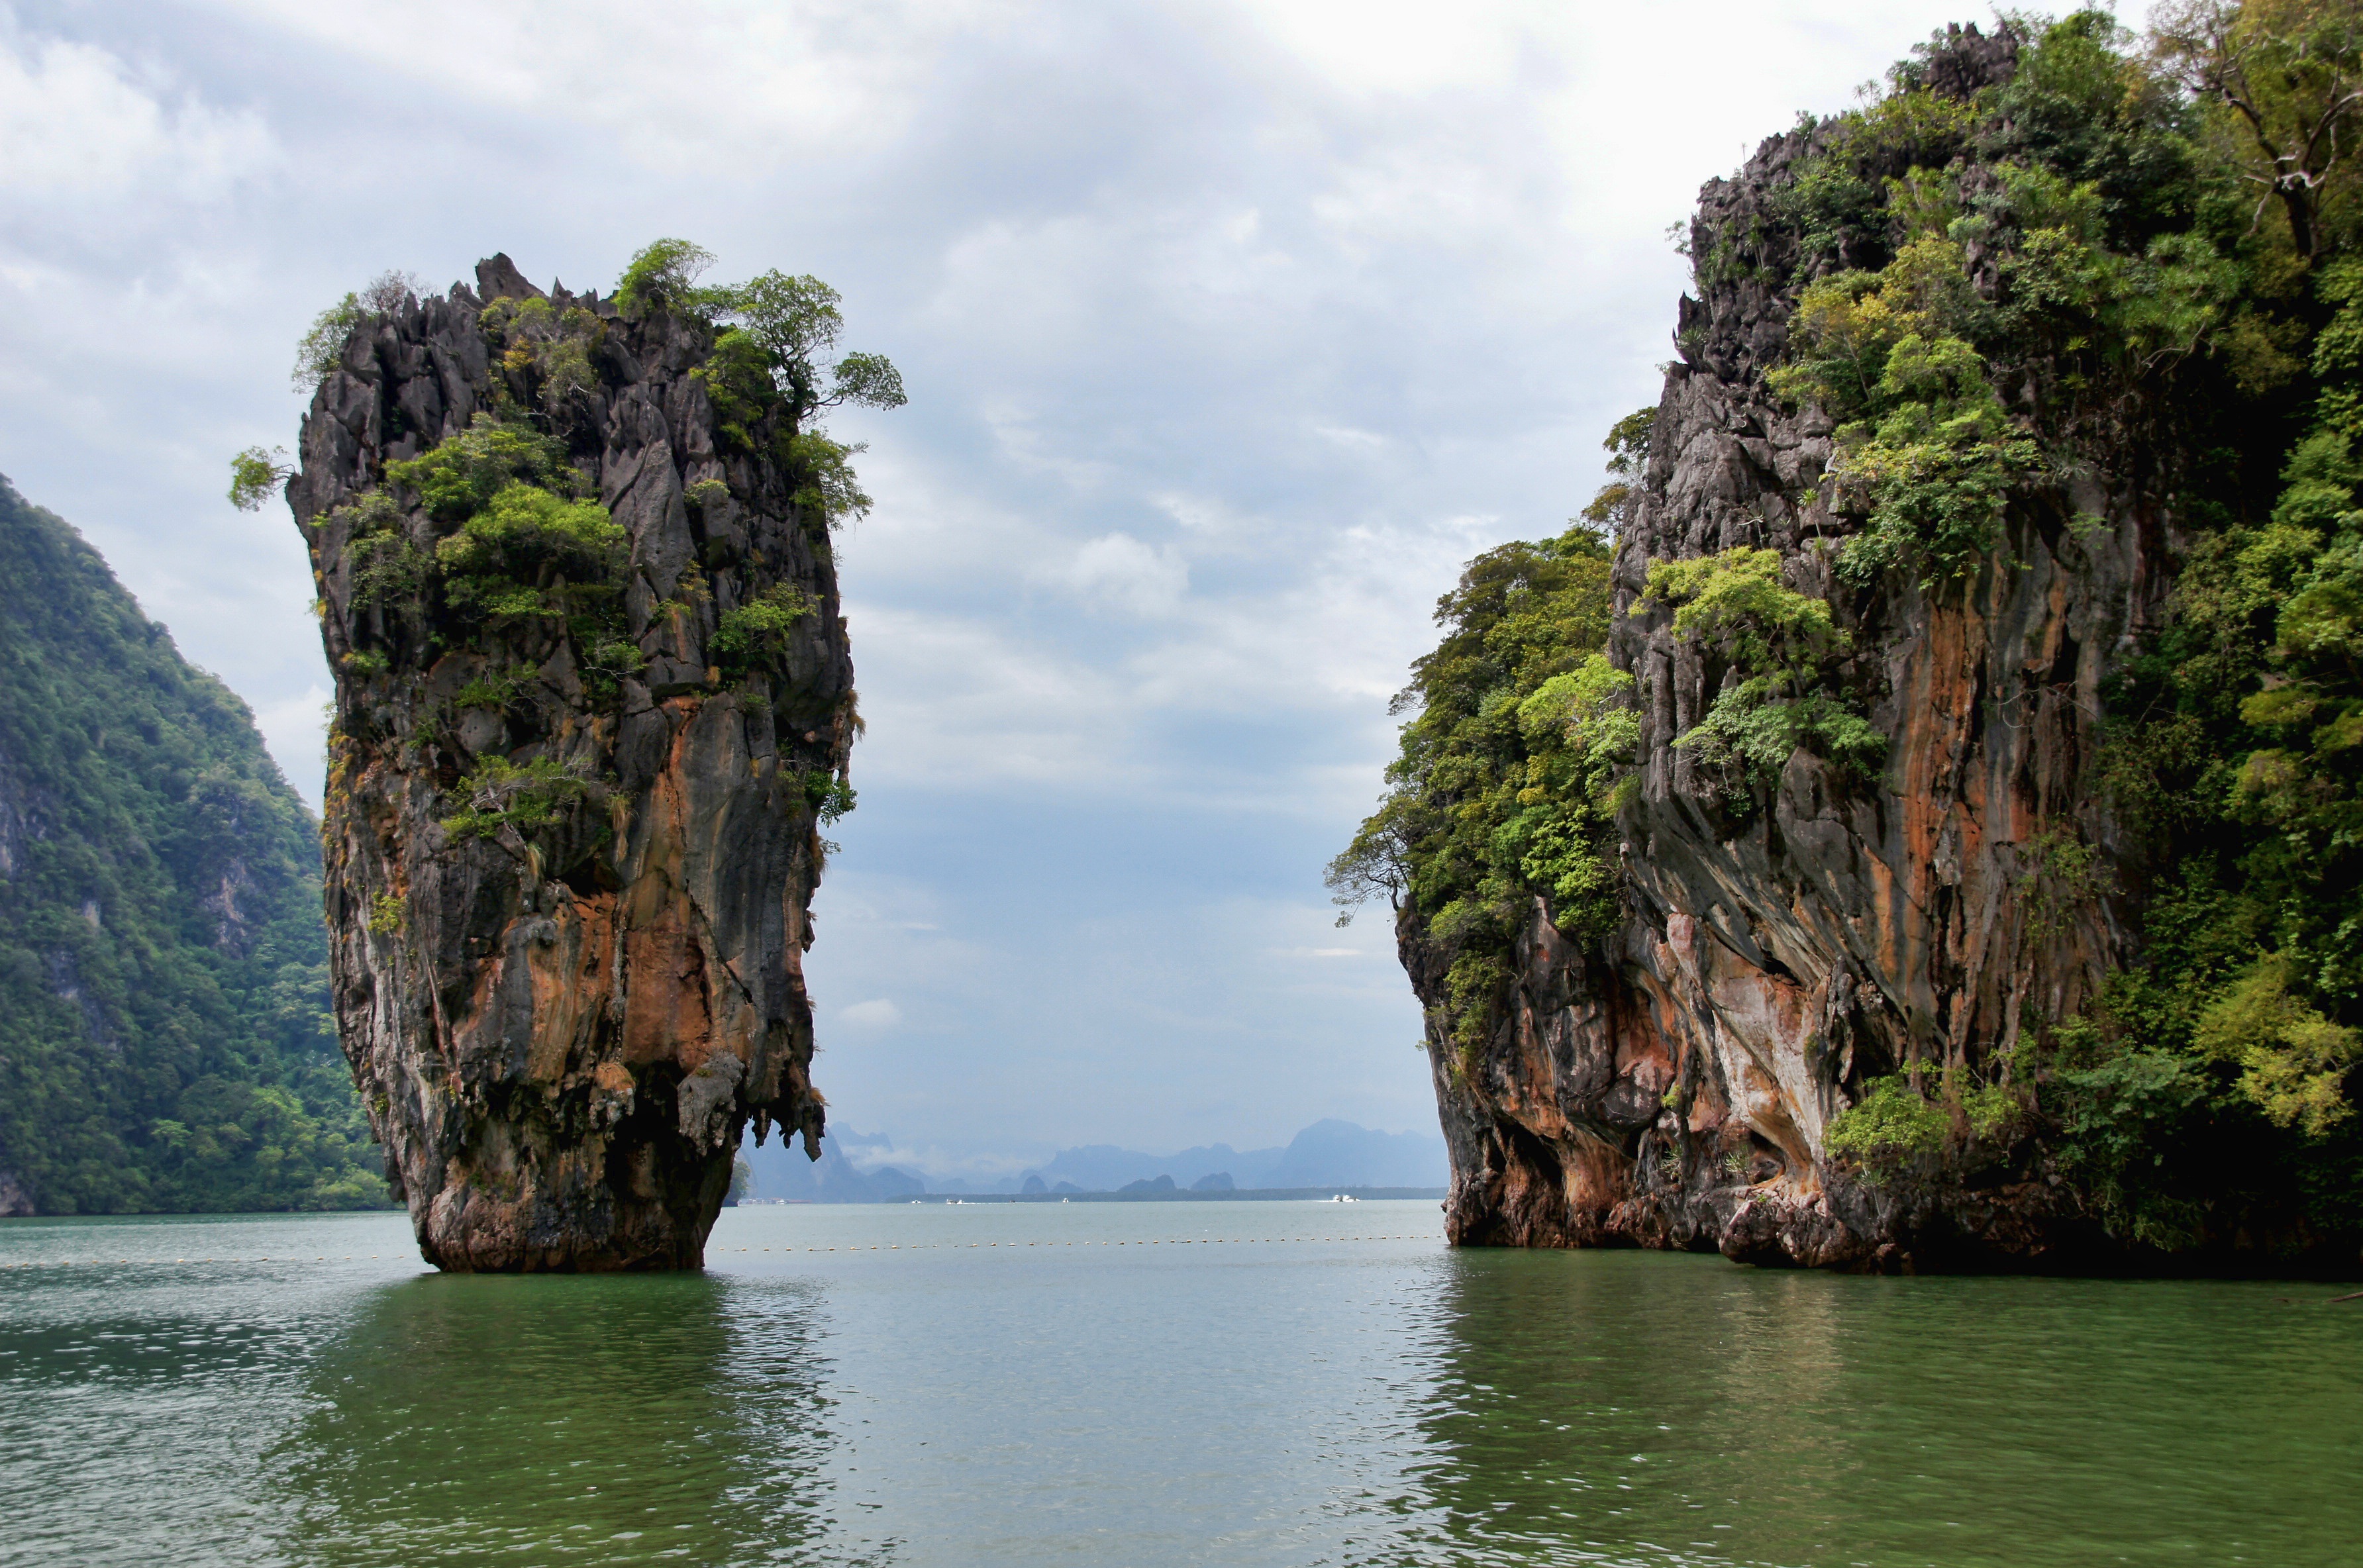
sea, coast, tree, water, nature, rock, sky, view, formation, cliff, idyllic, cove, jungle, holiday, bay, island, terrain, thailand, clouds, tropics, cape, atmospheric, islet, james bond, landform, sea island, geographical feature, woody plant, arecales